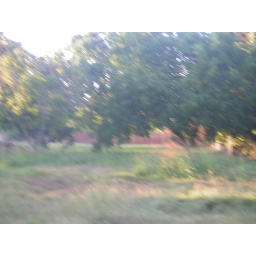
property is &amp;quot;L&amp;quot; shape the section over to where the person is standing in previous photo ; this part of this property parcel